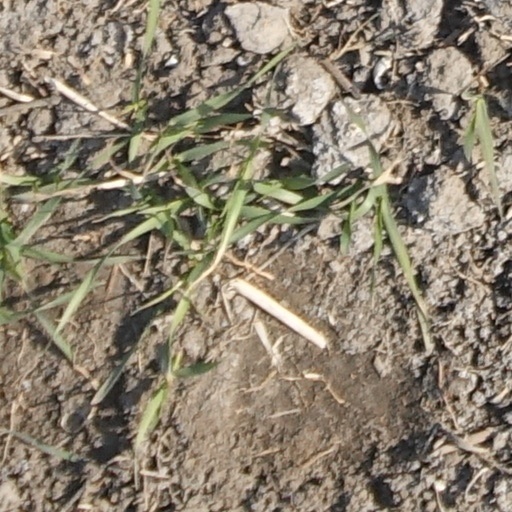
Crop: wheat